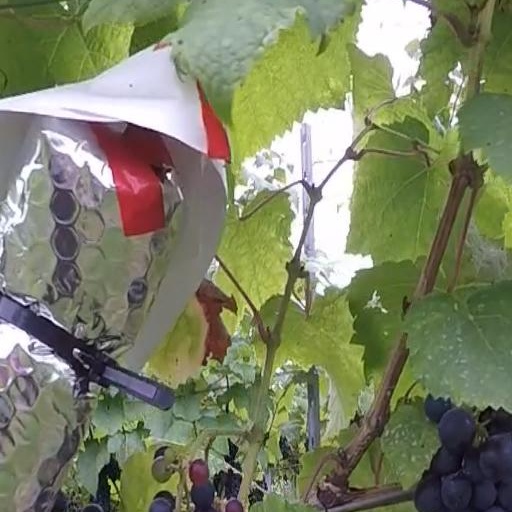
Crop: grape